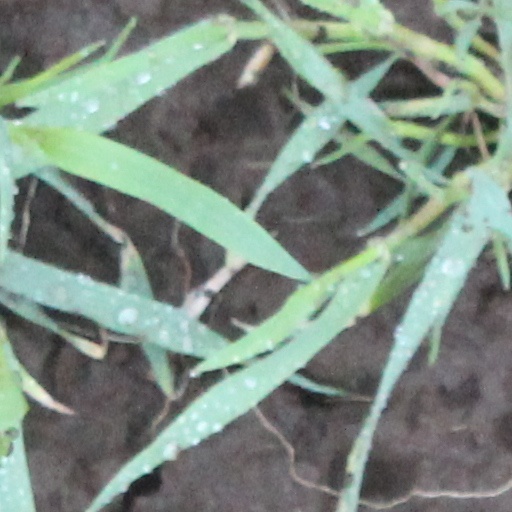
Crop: wheat